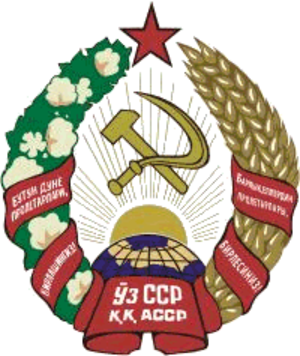
La république socialiste soviétique autonome de Karakalpakie est une république autonome de l'Union soviétique au sein de la RSS d'Ouzbékistan. Jusqu'au 20 juillet 1932 elle avait un statut d'oblast autonome. Le 12 mai 1936, elle est intégrée à la RSS d'Ouzbékistan, devenant la seule RSSA située en Asie centrale soviétique.